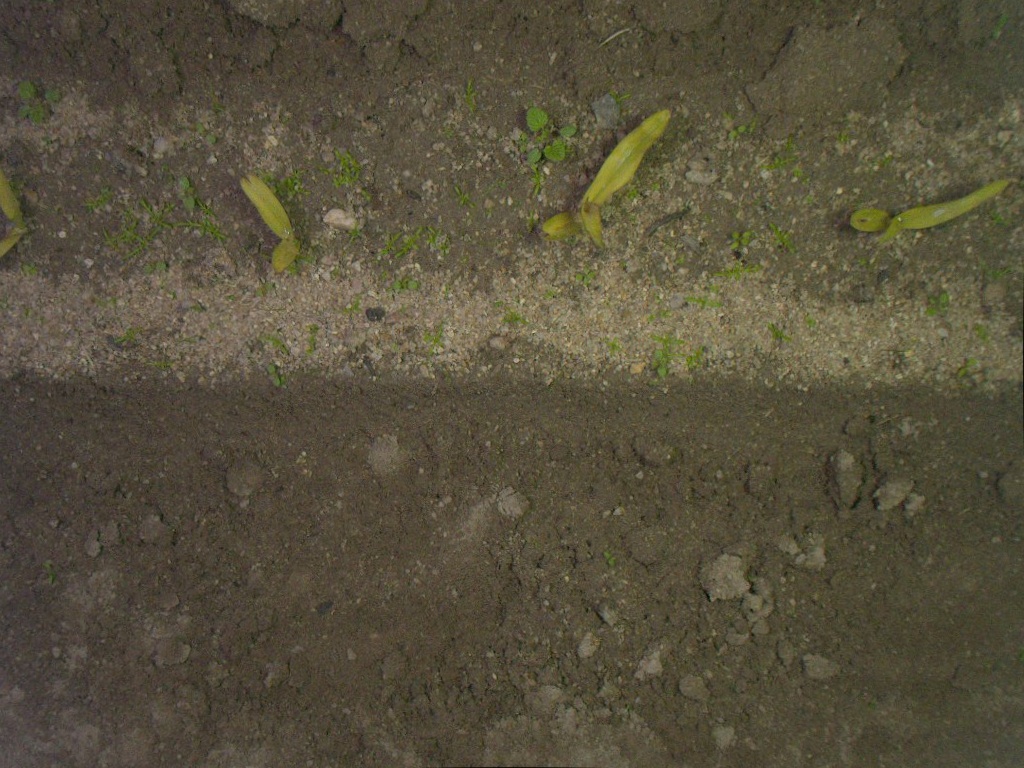
Crop: maize
Objects: maize, maize, maize